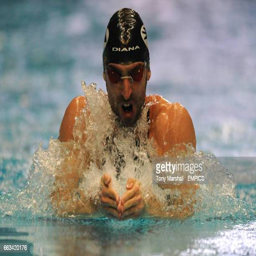
person in action in his heat of the 100m breaststroke